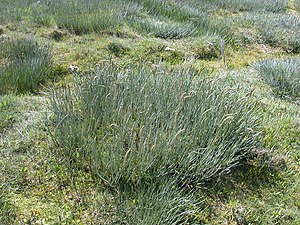
Strandtrehage / Galleri
Biotop.
Strandtrehage, ofte skrevet strand-trehage, er en græsagtig vildstaude med en tueformet, opstigende vækst og små, grønlige blomster. arten er typisk for lave kyster, strandenge og rørsumpe langs havet.